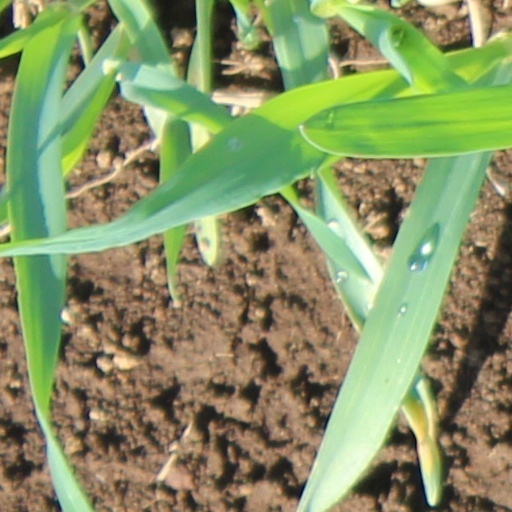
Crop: wheat